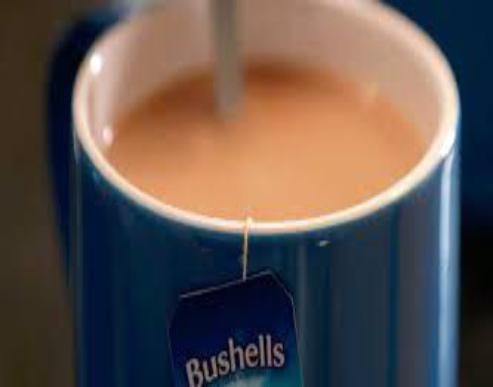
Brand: Bushells
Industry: Food